Sultan bin Saqr Al Qasimi

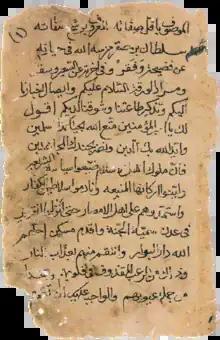
Part of the message from Isaaq Sultan Farah Guled to Sultan Saqr in the 1820s

In the 1820s the Isaaq Sultan Farah Guled penned a letter to Sultan bin Saqr Al Qasimi requesting military assistance and joint religious war against the British. He was praised as a pious and righteous ruler upon the sunnah.